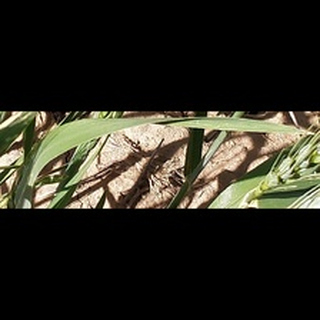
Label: healthy_wheat